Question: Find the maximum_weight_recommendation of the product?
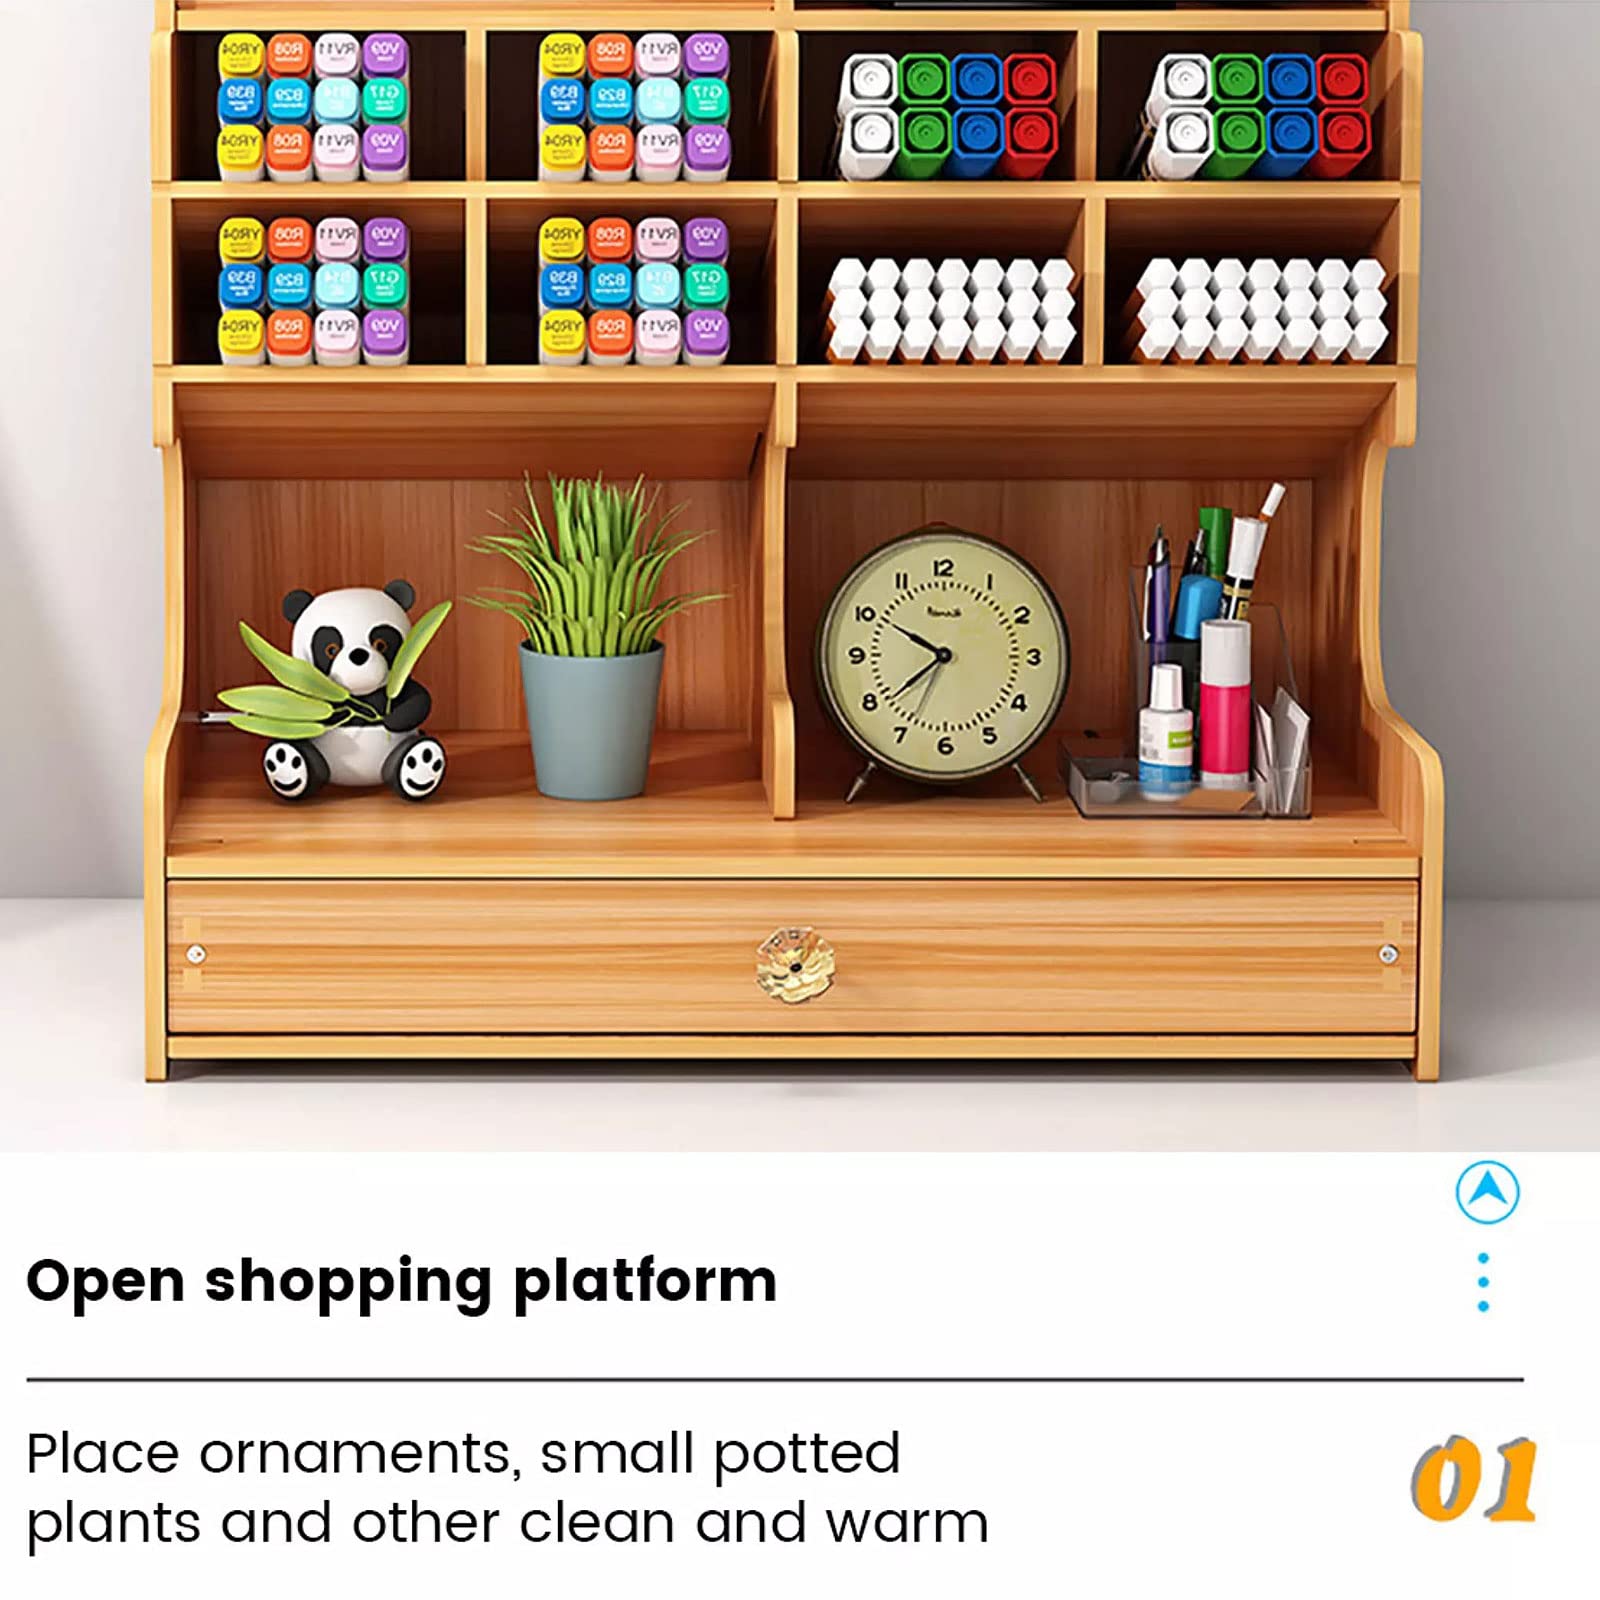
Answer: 2.0 ton